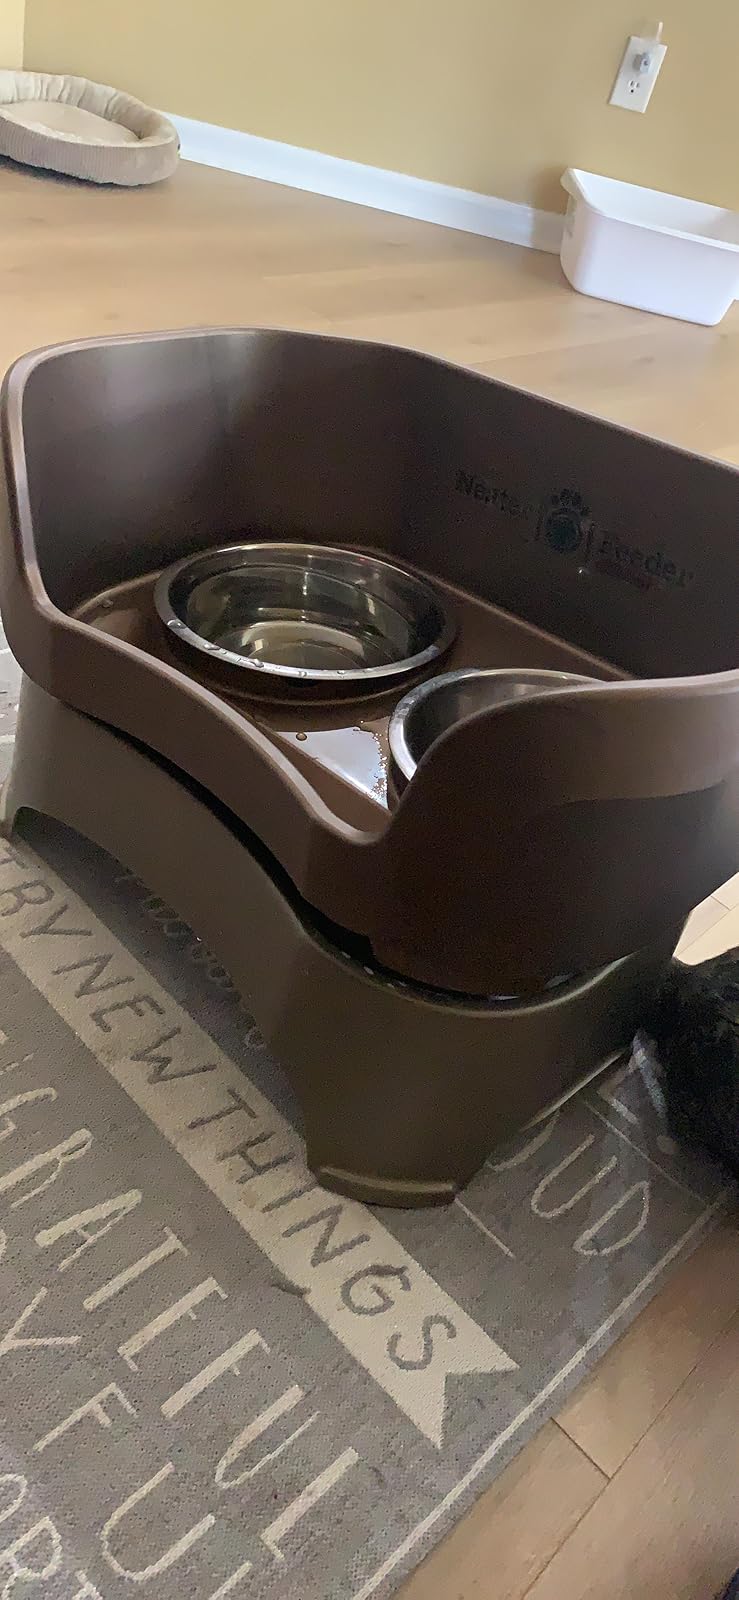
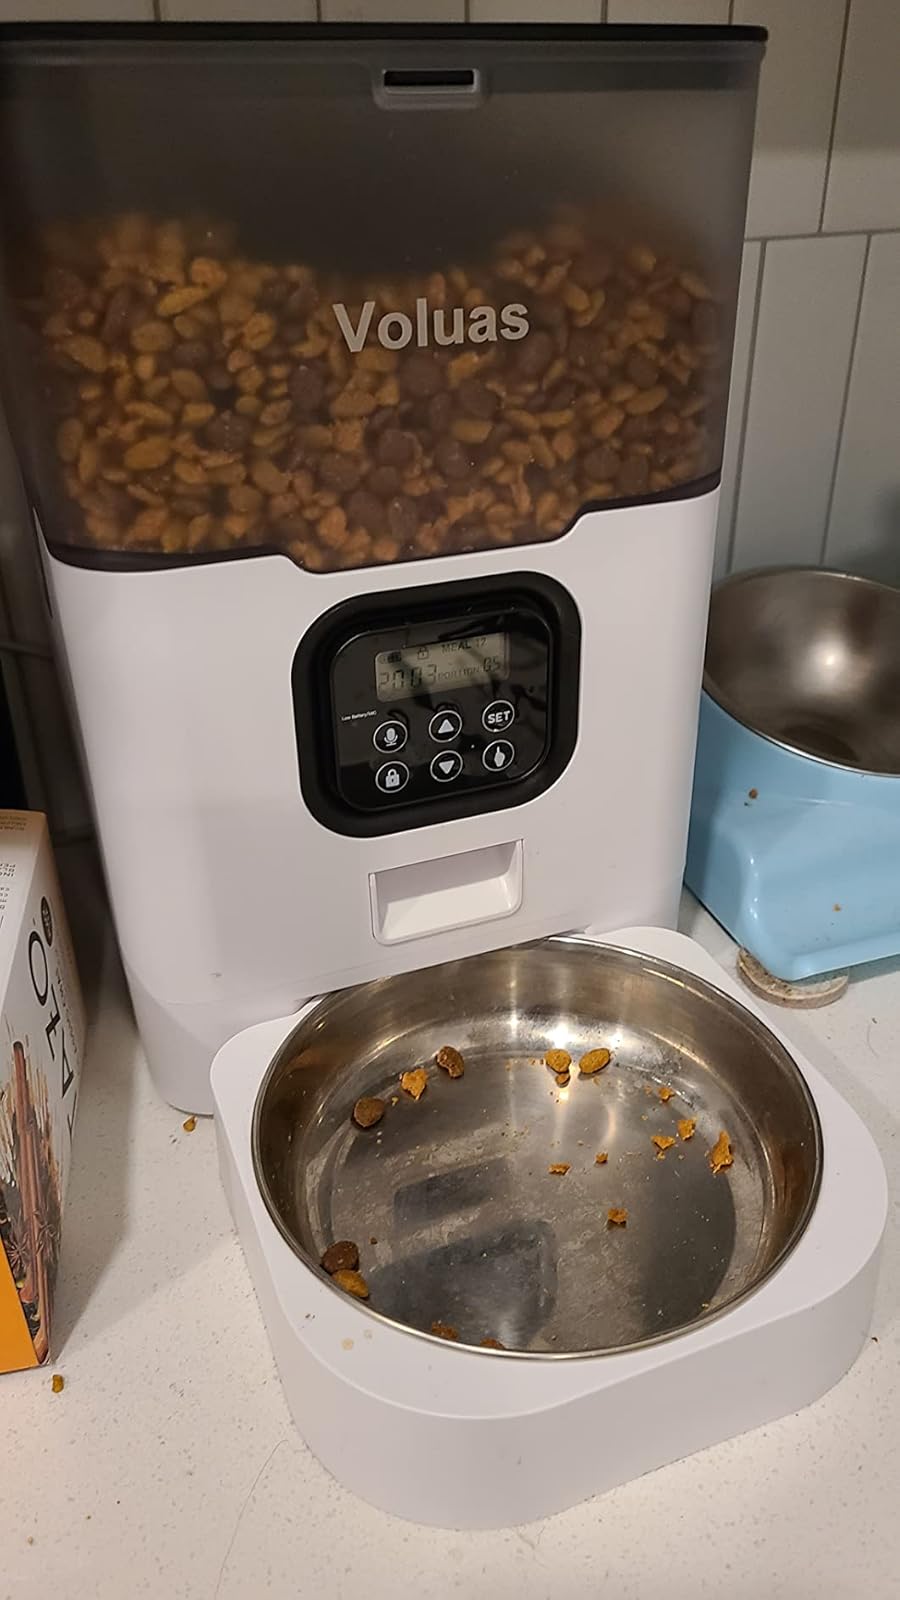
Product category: items_feeder
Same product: no